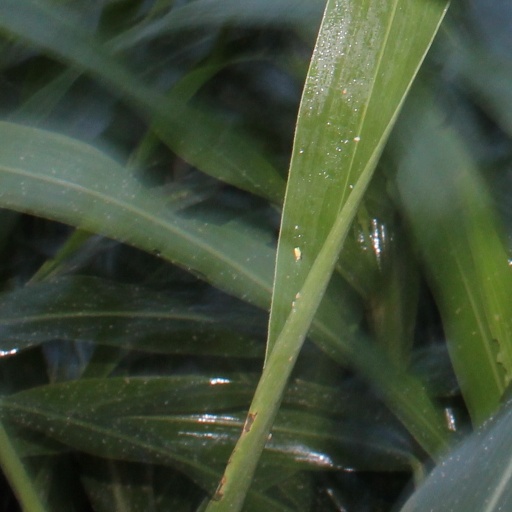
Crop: sorghum